St. Gregory's University

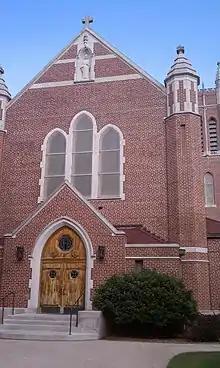
The Abbey Church

Construction on Benedictine Hall, the imposing five-story, Tudor Gothic–style structure on campus began in 1913. The earthquake damage in 2011 was repaired after several million dollars in donations enabled the reconstruction of the building's towers.